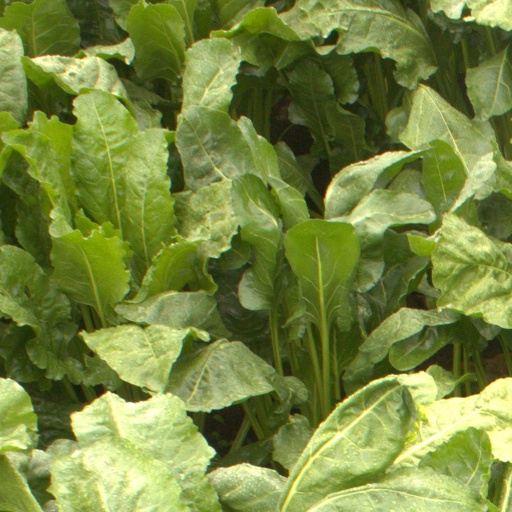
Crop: sugar beet